134th (Cornwall) Heavy Battery, Royal Garrison Artillery

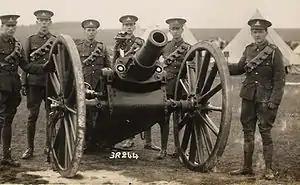
Territorial gunners training with a 5-inch howitzer before World War I.

On 28 May 134th (Cornwall) Bty at Morogoro handed its two remaining 5.4-inch howitzers over to 11th (Hull) Heavy Bty for training, and took over a 5-inch howitzer from that battery. It then returned to Dar es Salaam and on 11 July took the "Barjora" to Lindi, where the detachment also handed in its 5.4-inch howitzer. Leaving some men to operate a Stokes mortar battery, the rest of 134th Hvy Bty (32 all ranks) with their 5-inch howitzer, were taken by a Tugboat to Mingoyo, where they bivouacked at Lower Schaadel Farm with an escort from the KAR. They adapted two Flat wagons so that the howitzer and its limber could be moved along the German light railway, hauled by local porters.